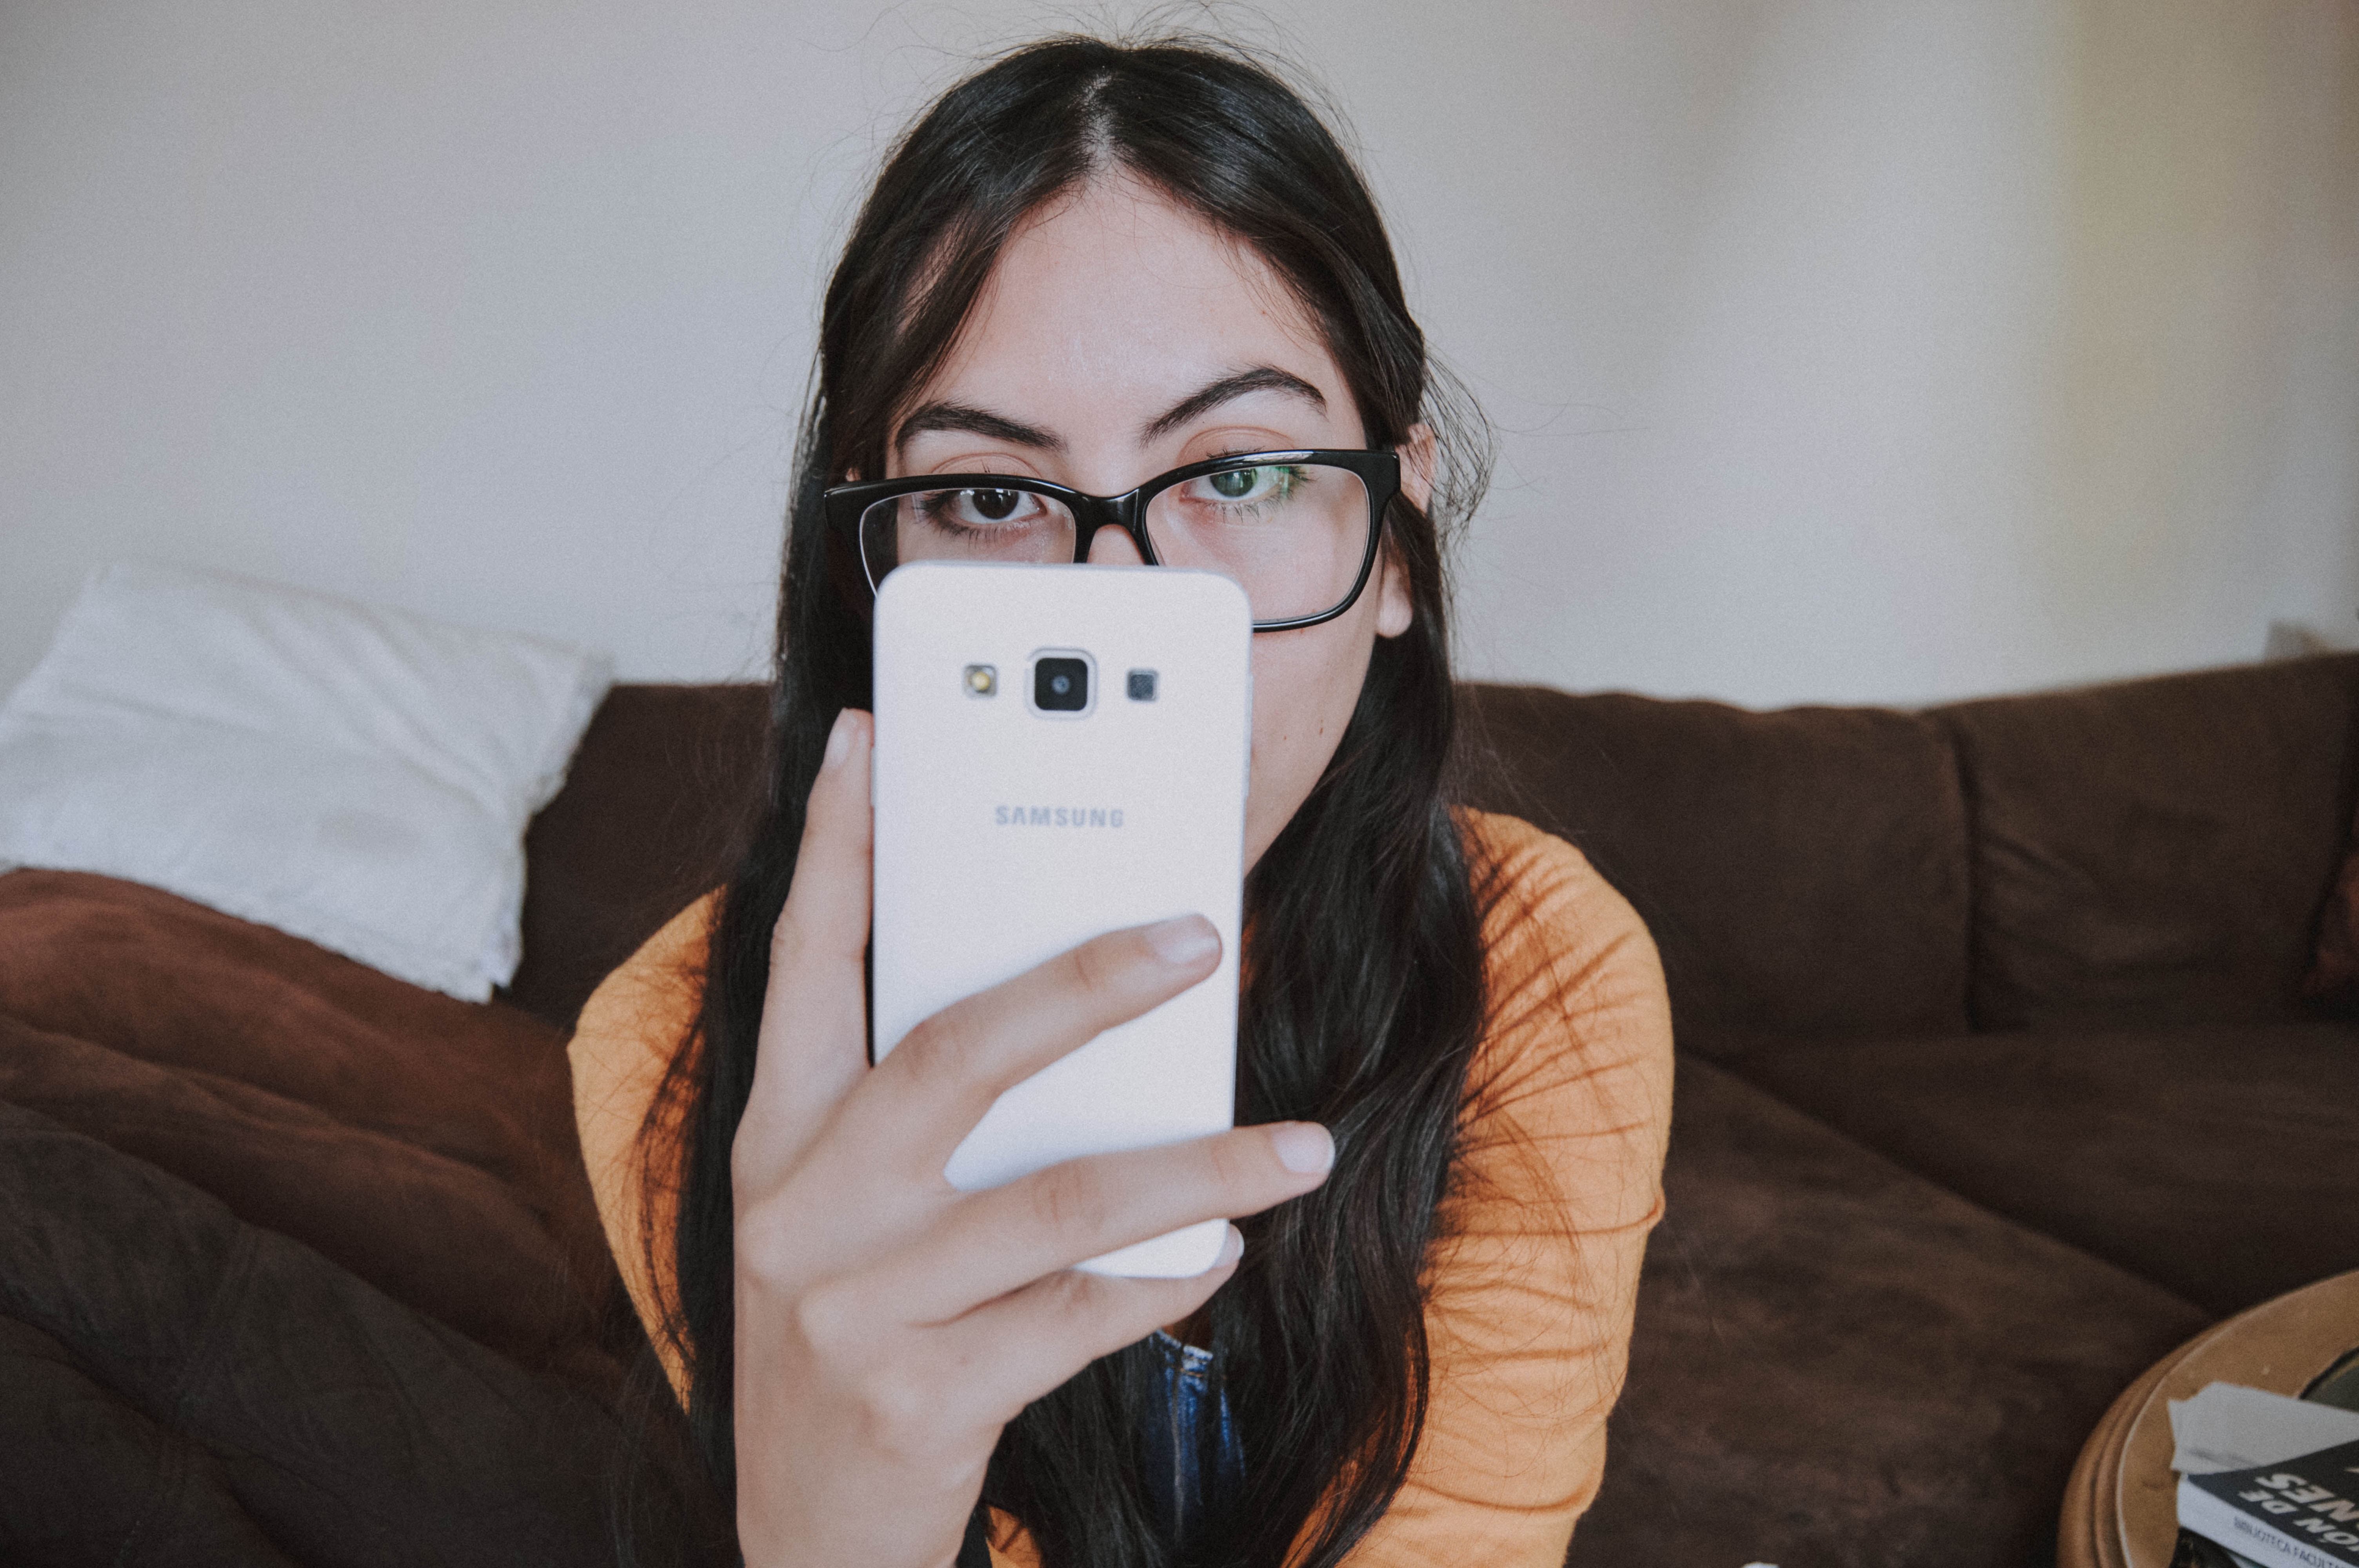
glasses, eyewear, skin, vision care, technology, gadget, long hair, electronic device, finger, selfie, black hair